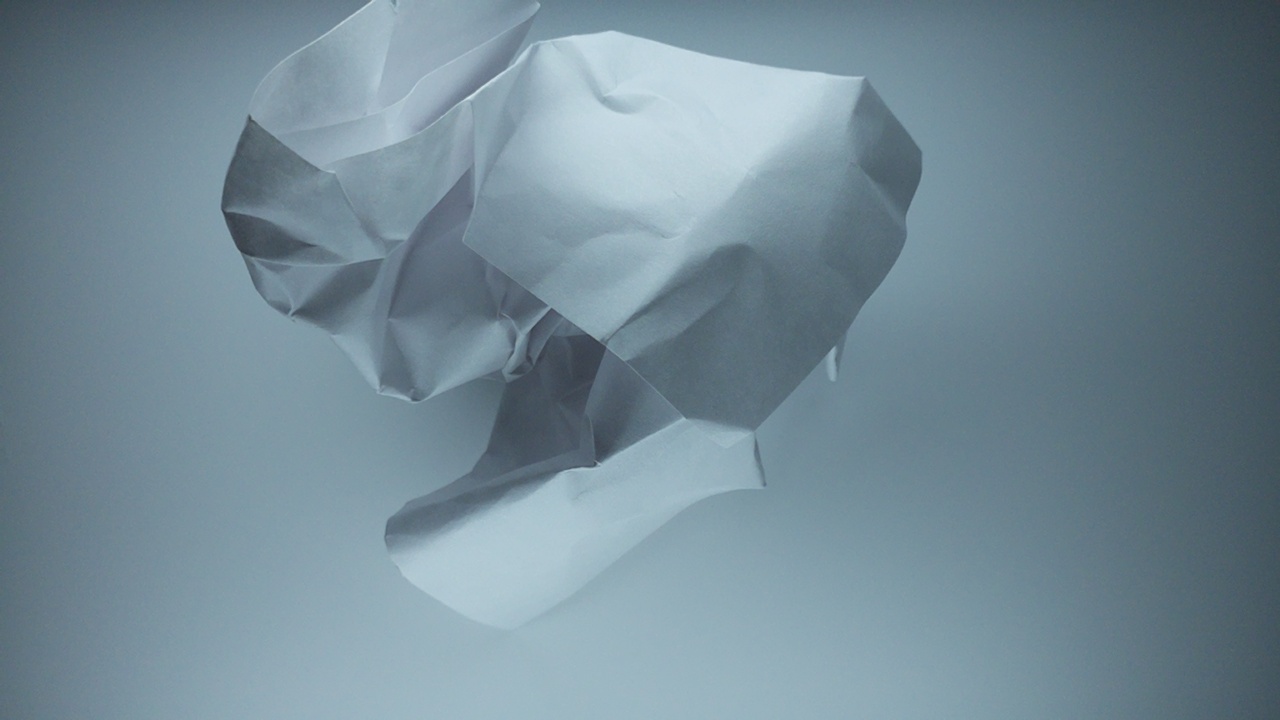
Label: recycle